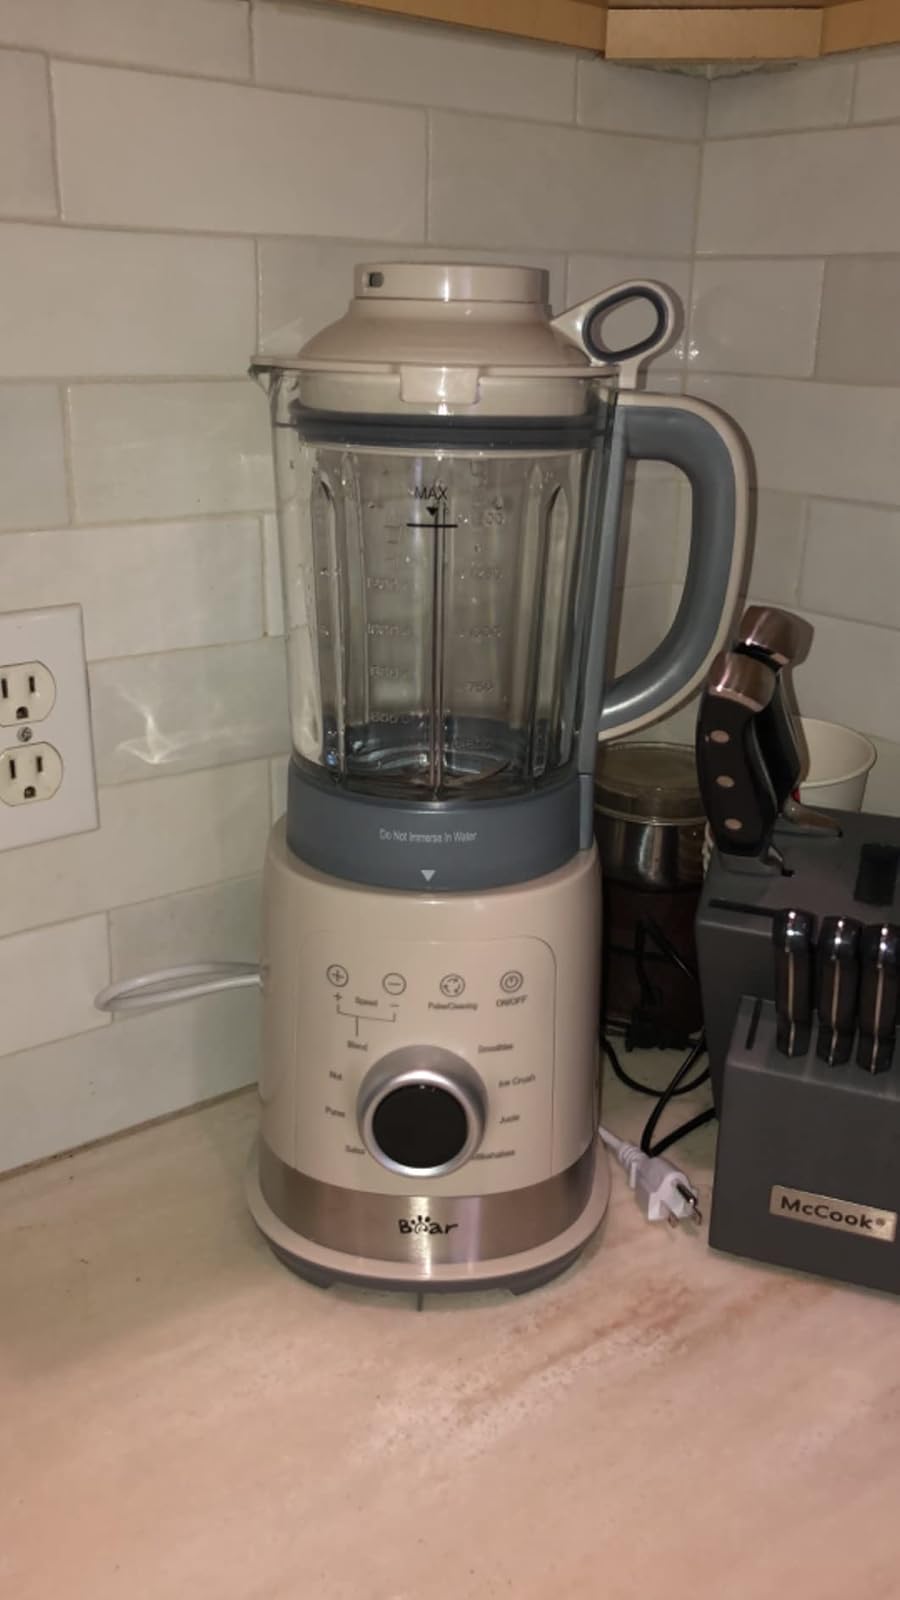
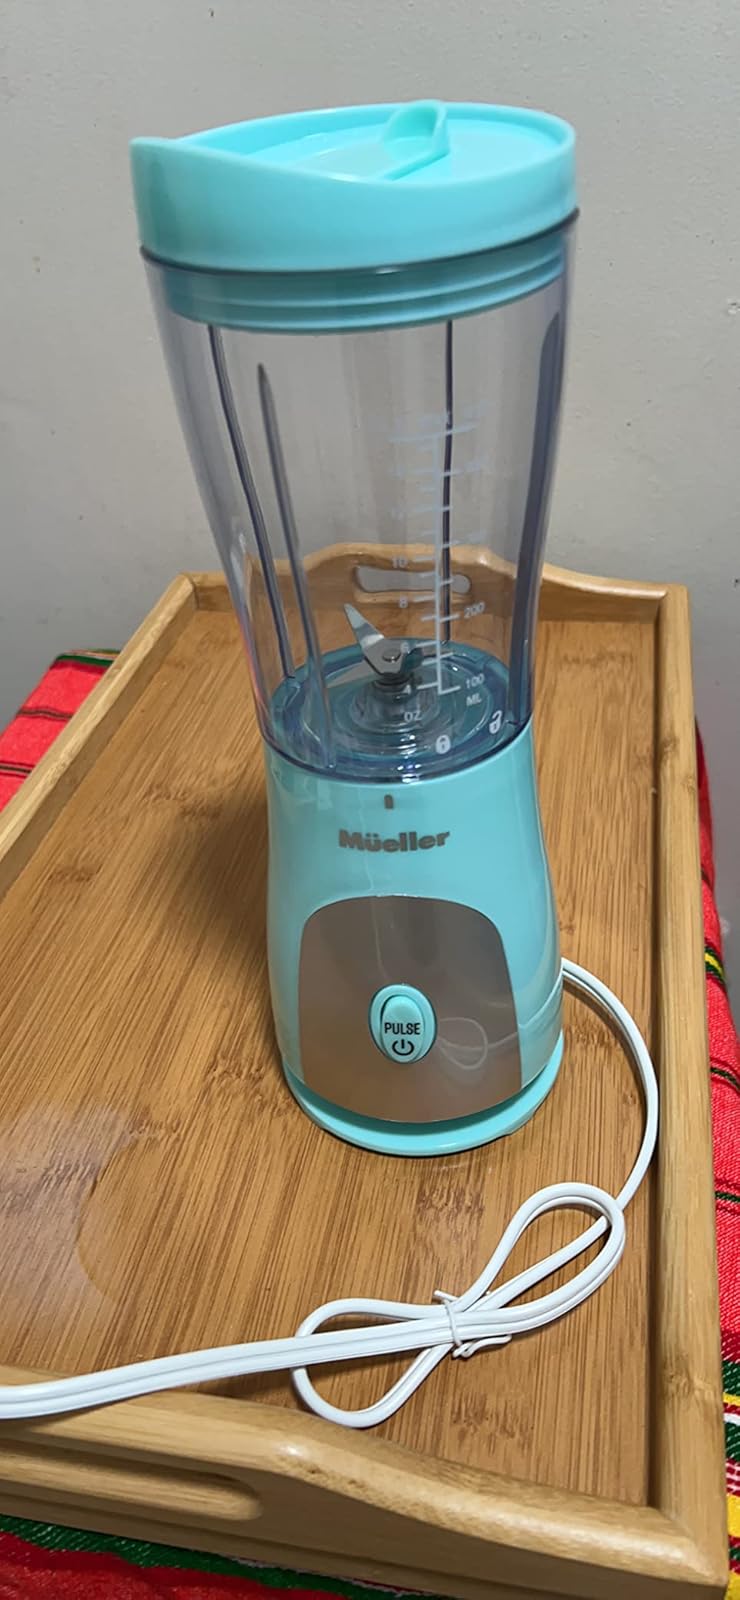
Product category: items_blender
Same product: no